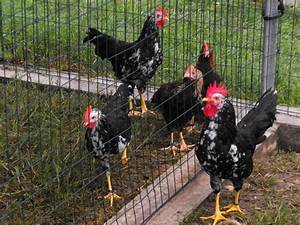
Label: gallina